Wiese (river)

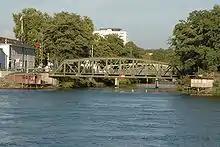
The Wiese empties into the Rhine between the two Basel quarters of Kleinhüningen and Klybeck.

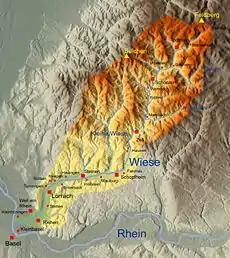
Catchment area and river system of the Wiese

Between Zell and Hausen the narrow Black Forest valley of the Wiese opens up into a wide plain in which the Wiese first passes Fahrnau and then reaches Schopfheim. There it turns westwards and separates the Black Forest from the Dinkelberg.